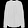
Label: Shirt